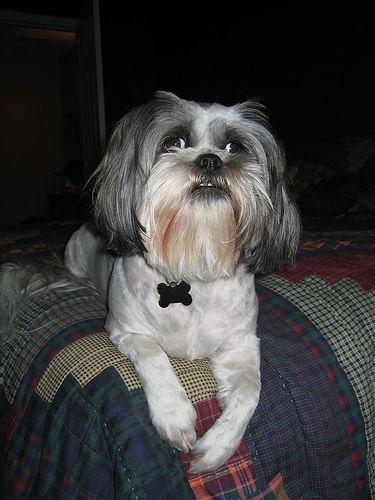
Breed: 215-n000038-Lhasa